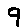
Label: 9